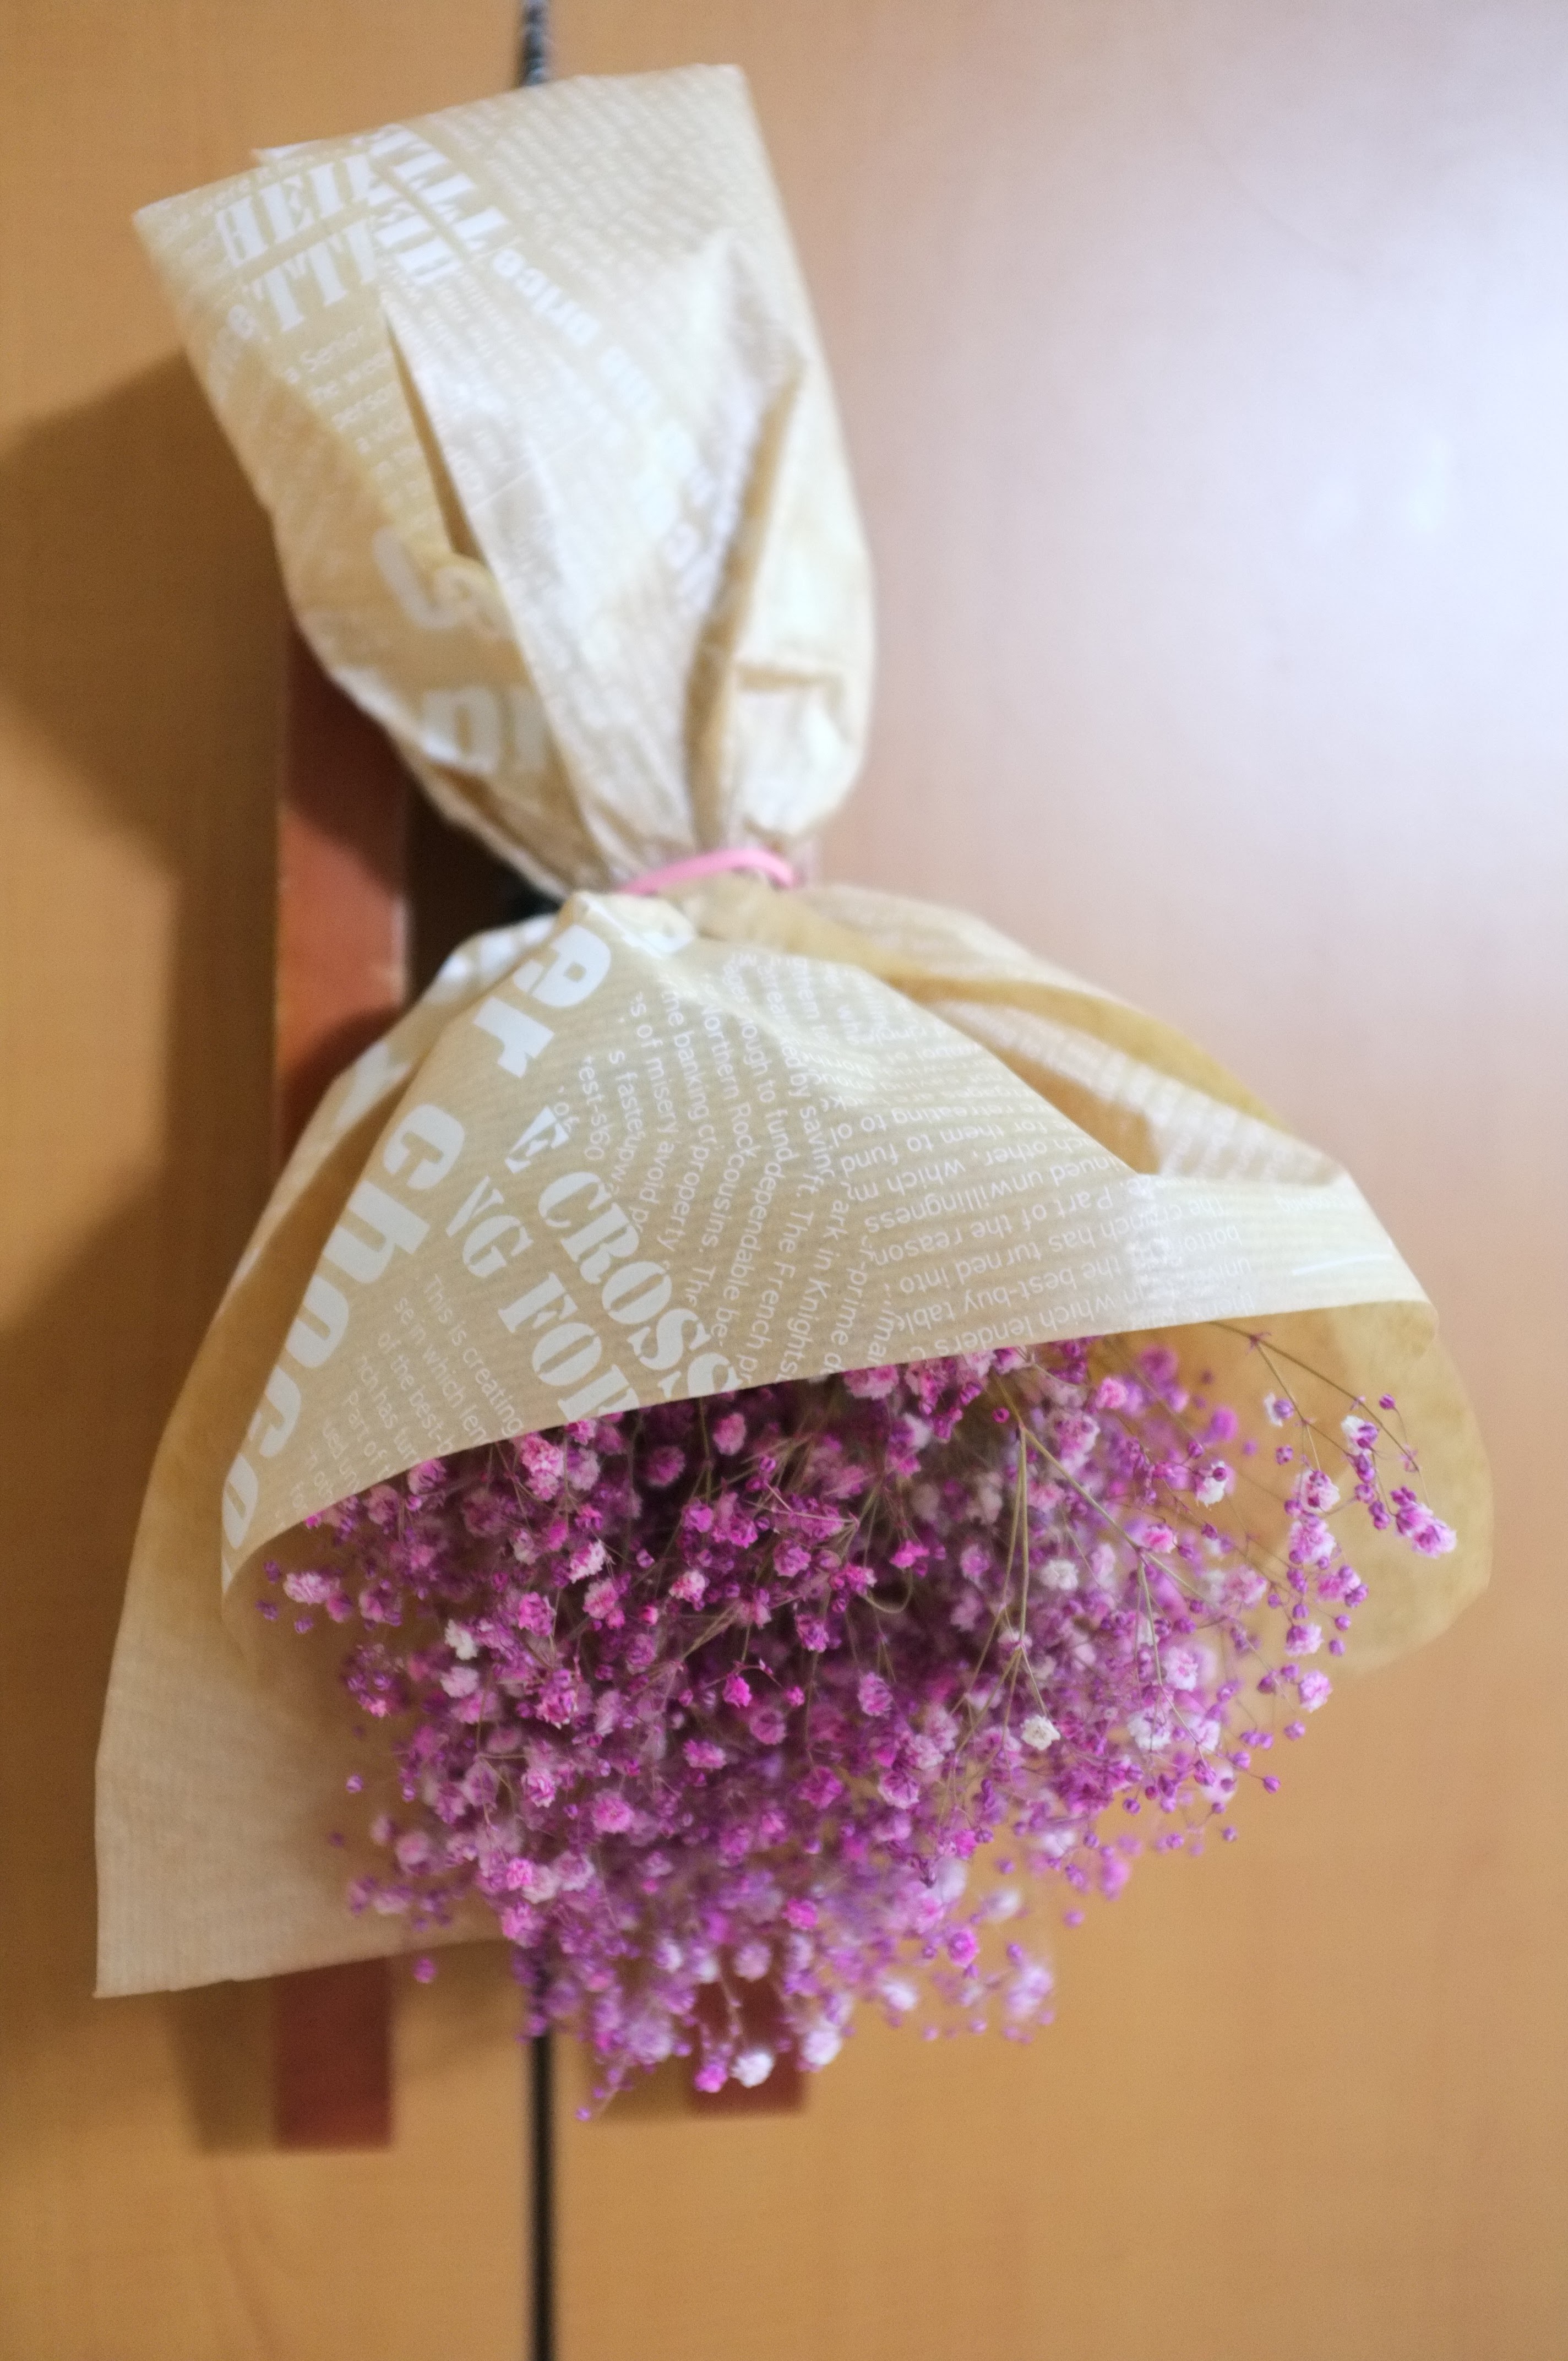
flower, purple, petal, atmosphere, bouquet, clothing, pink, lampshade, lighting, ornament, flowers, art, dress, packing, props, gypsophila elegans, fashion accessory